Leh–Manali Highway

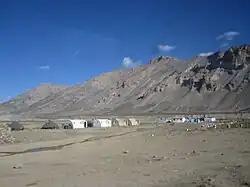
Tents at Sarchu

There are a variety of hotels to suit all budgets at the highway's two ends - Manali and Leh. There are also hotels and PWD rest houses at Sissu and at Keylong (a district headquarter). There is one luxury hotel at Jispa.